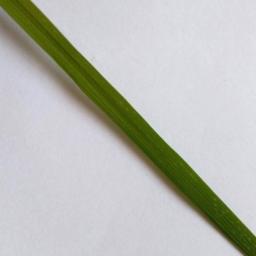
Label: Rice___Healthy